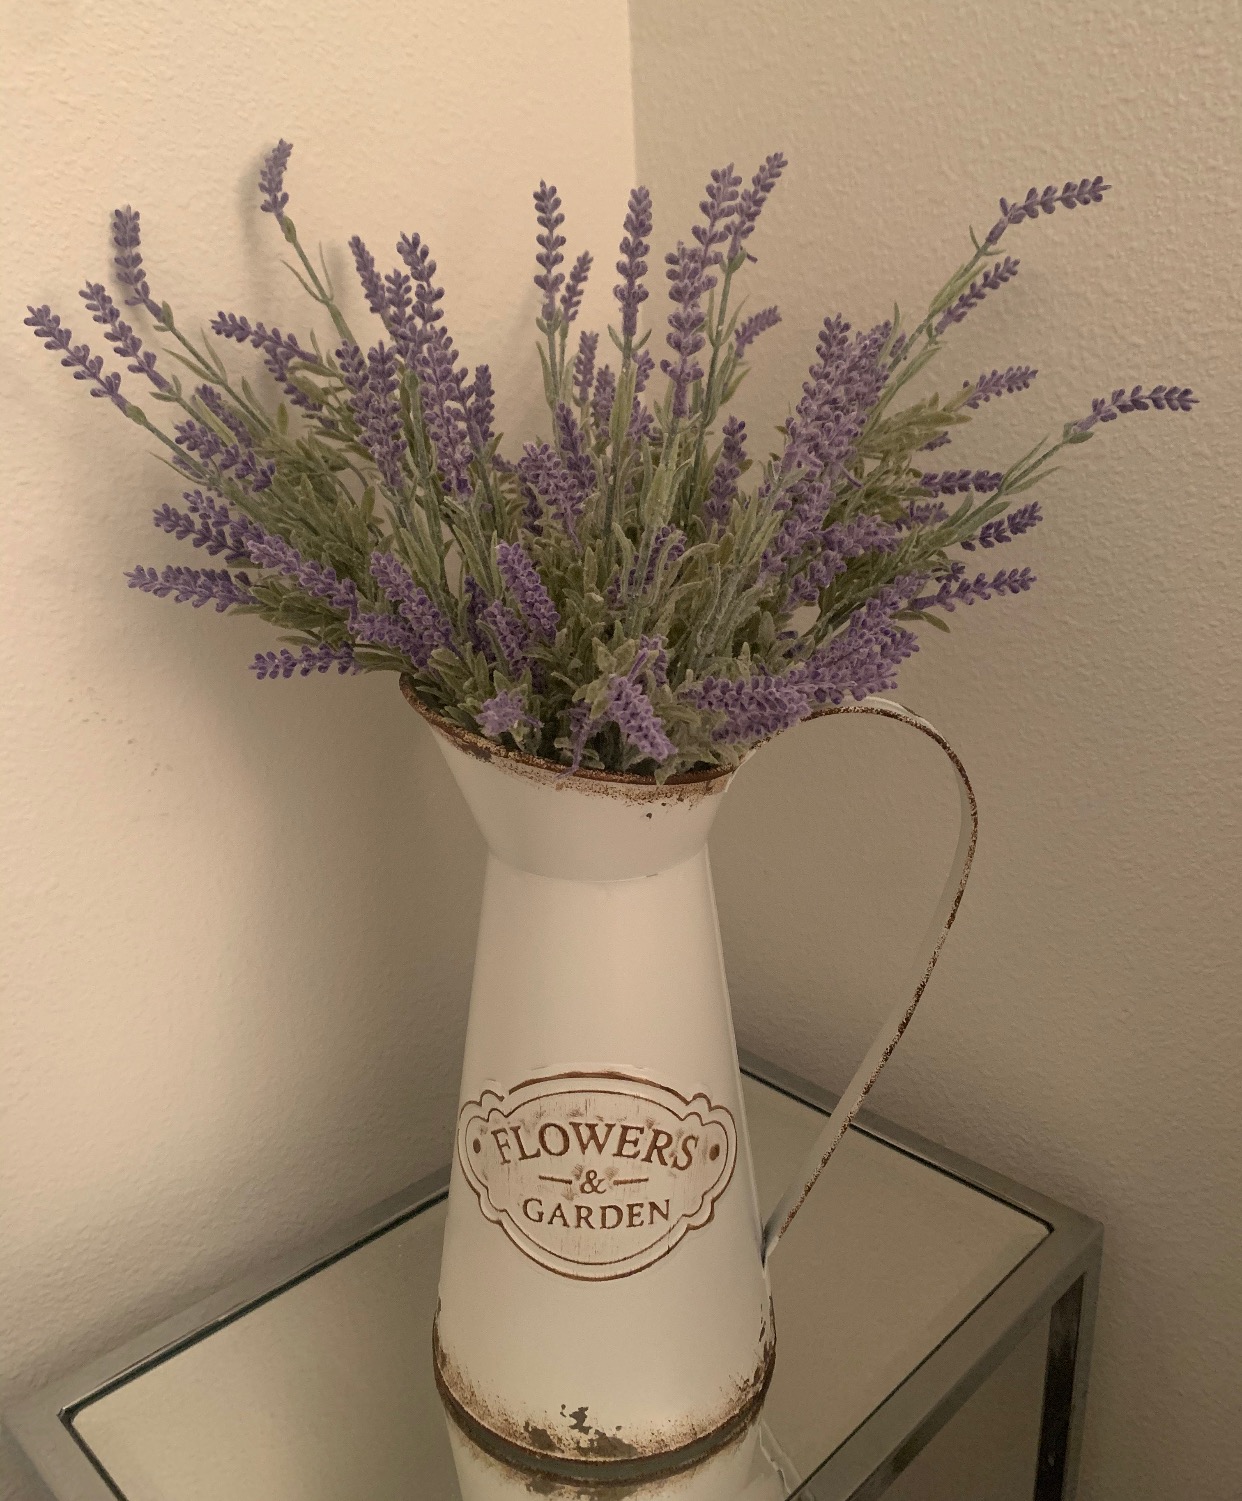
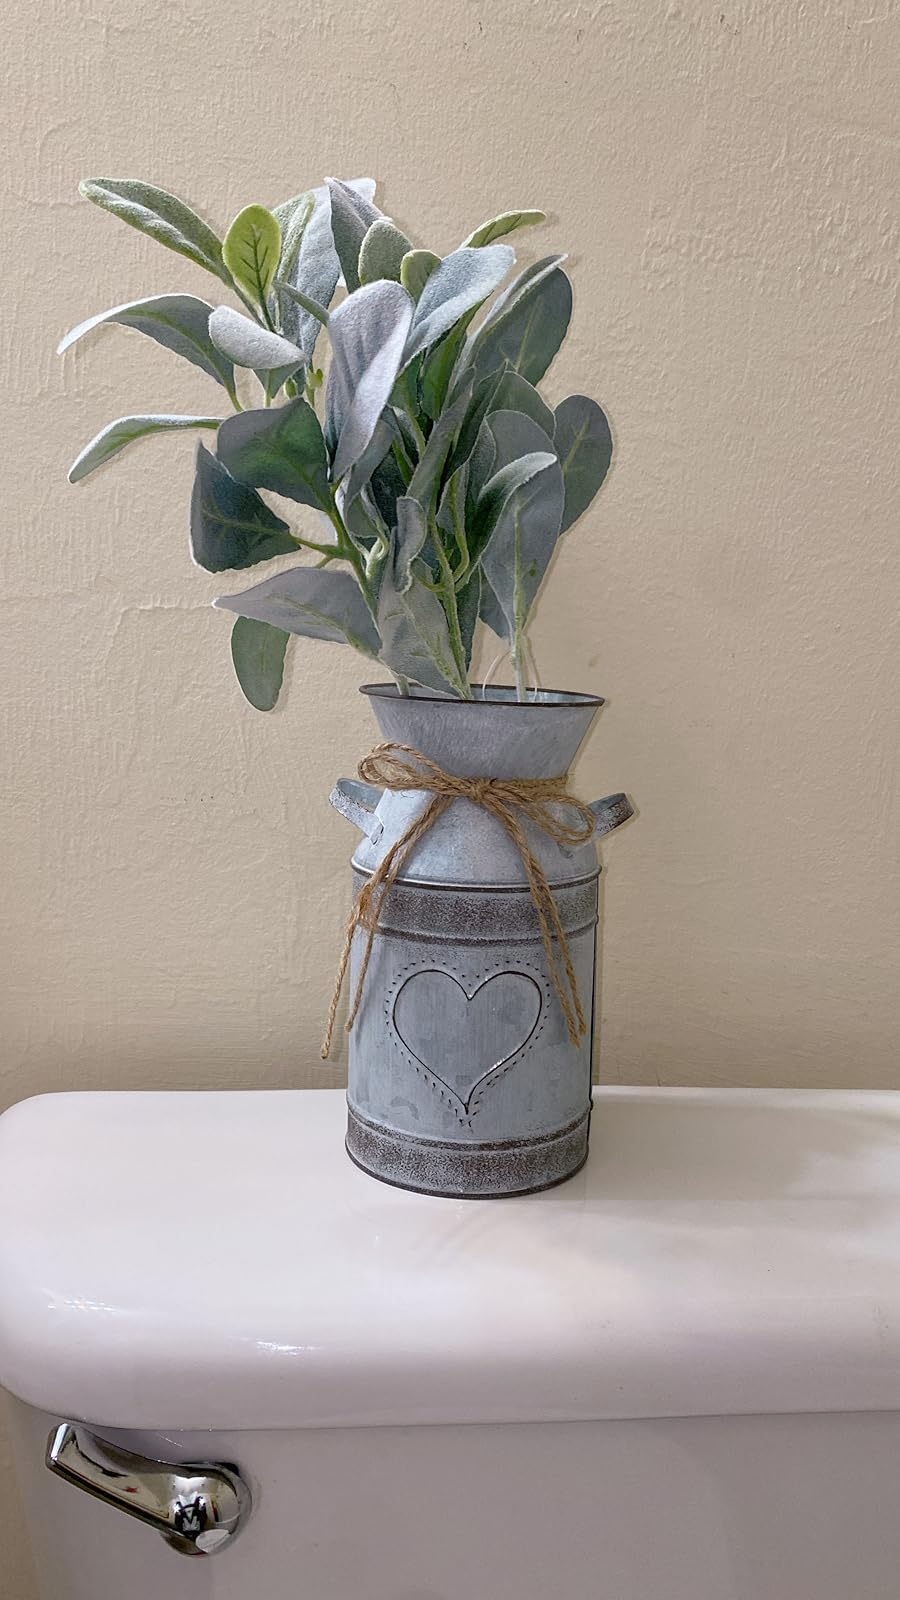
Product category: vase
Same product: no